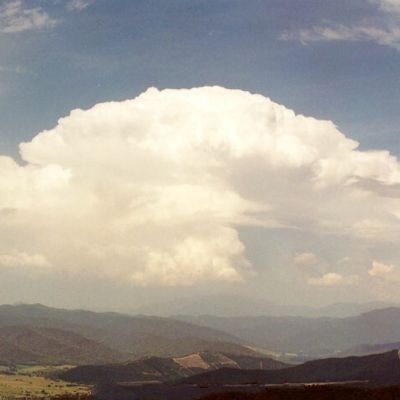
Cloud type: Cumulonimbus (Cb)